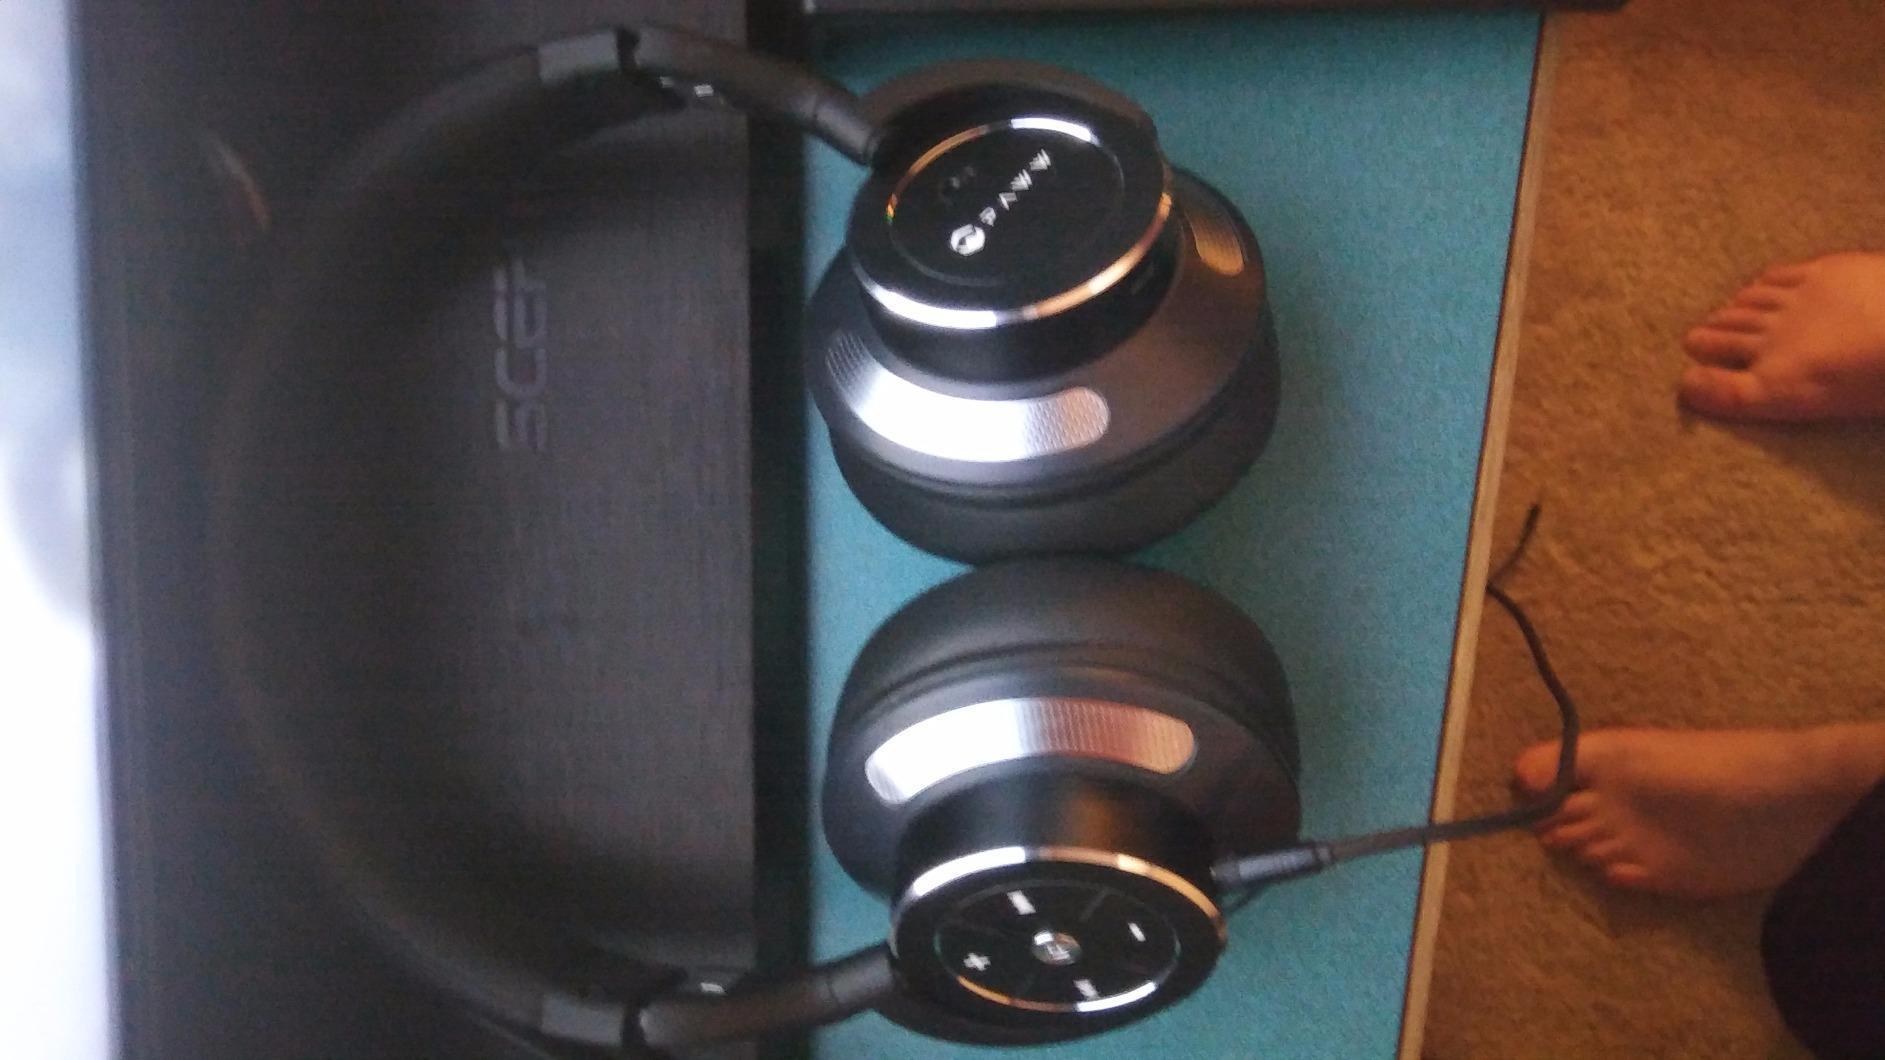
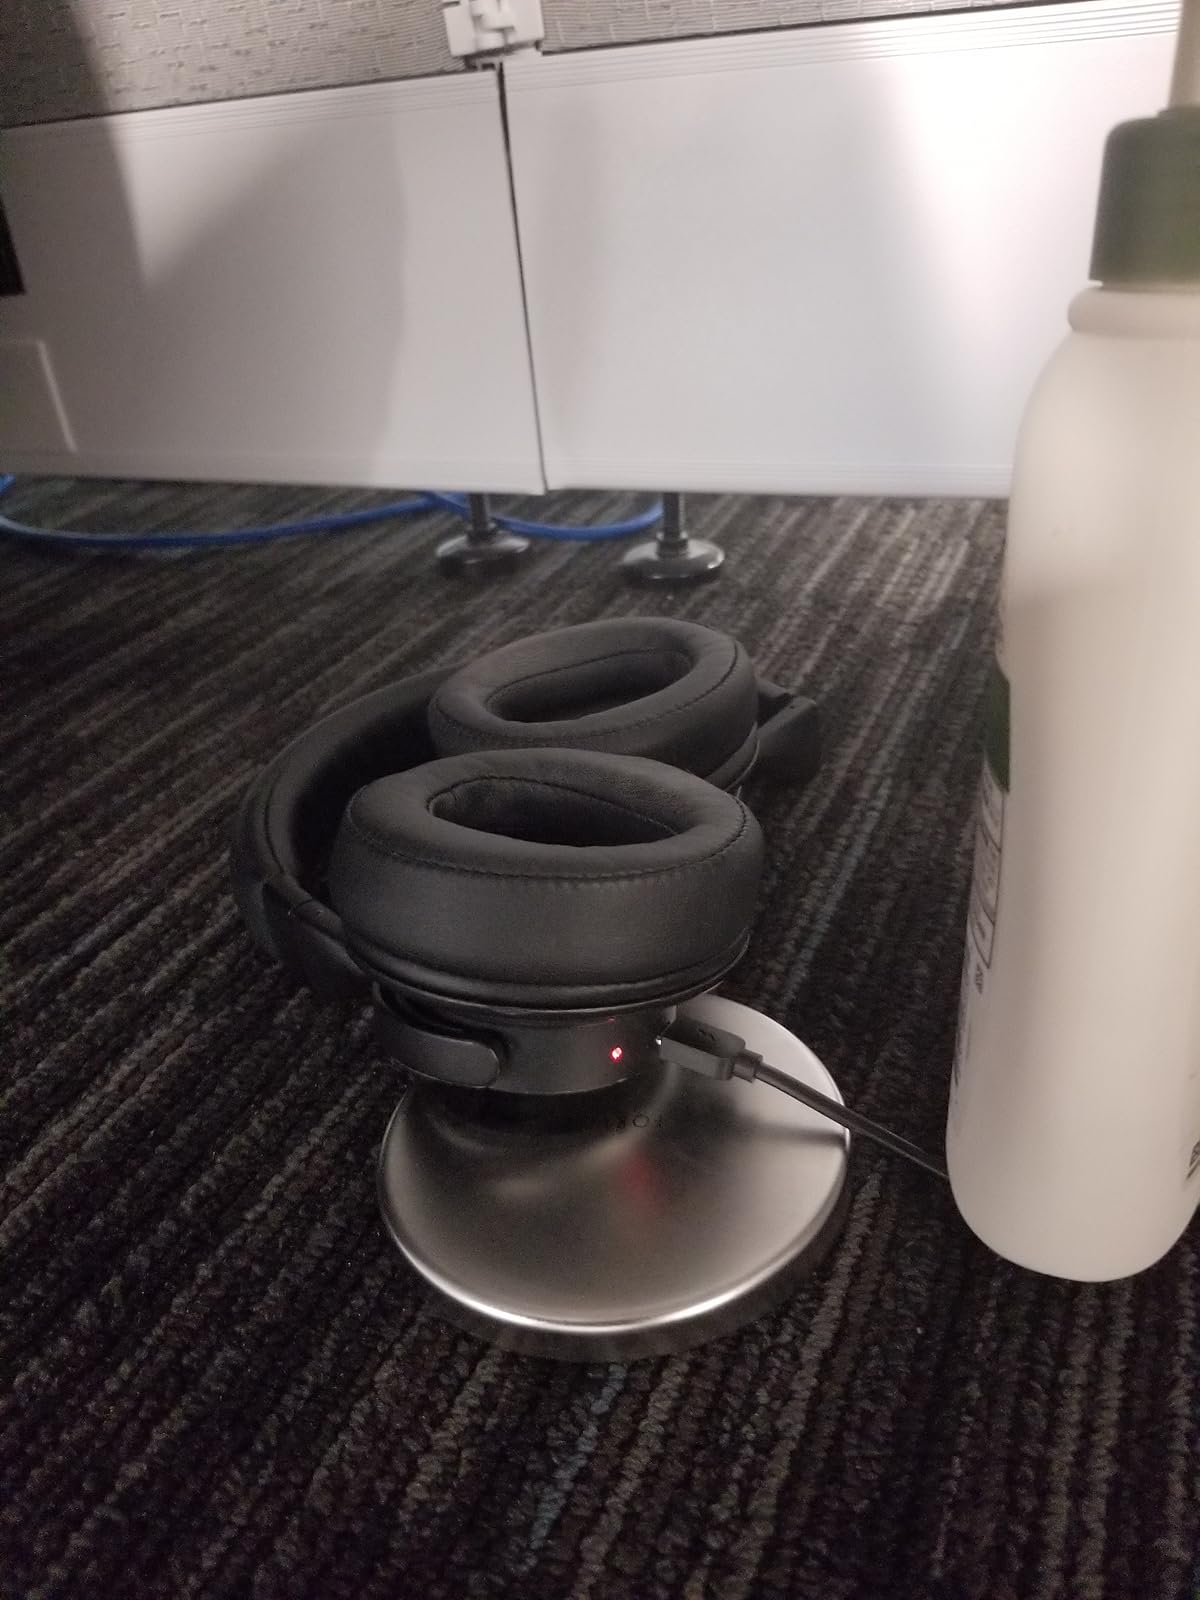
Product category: headphones
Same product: yes